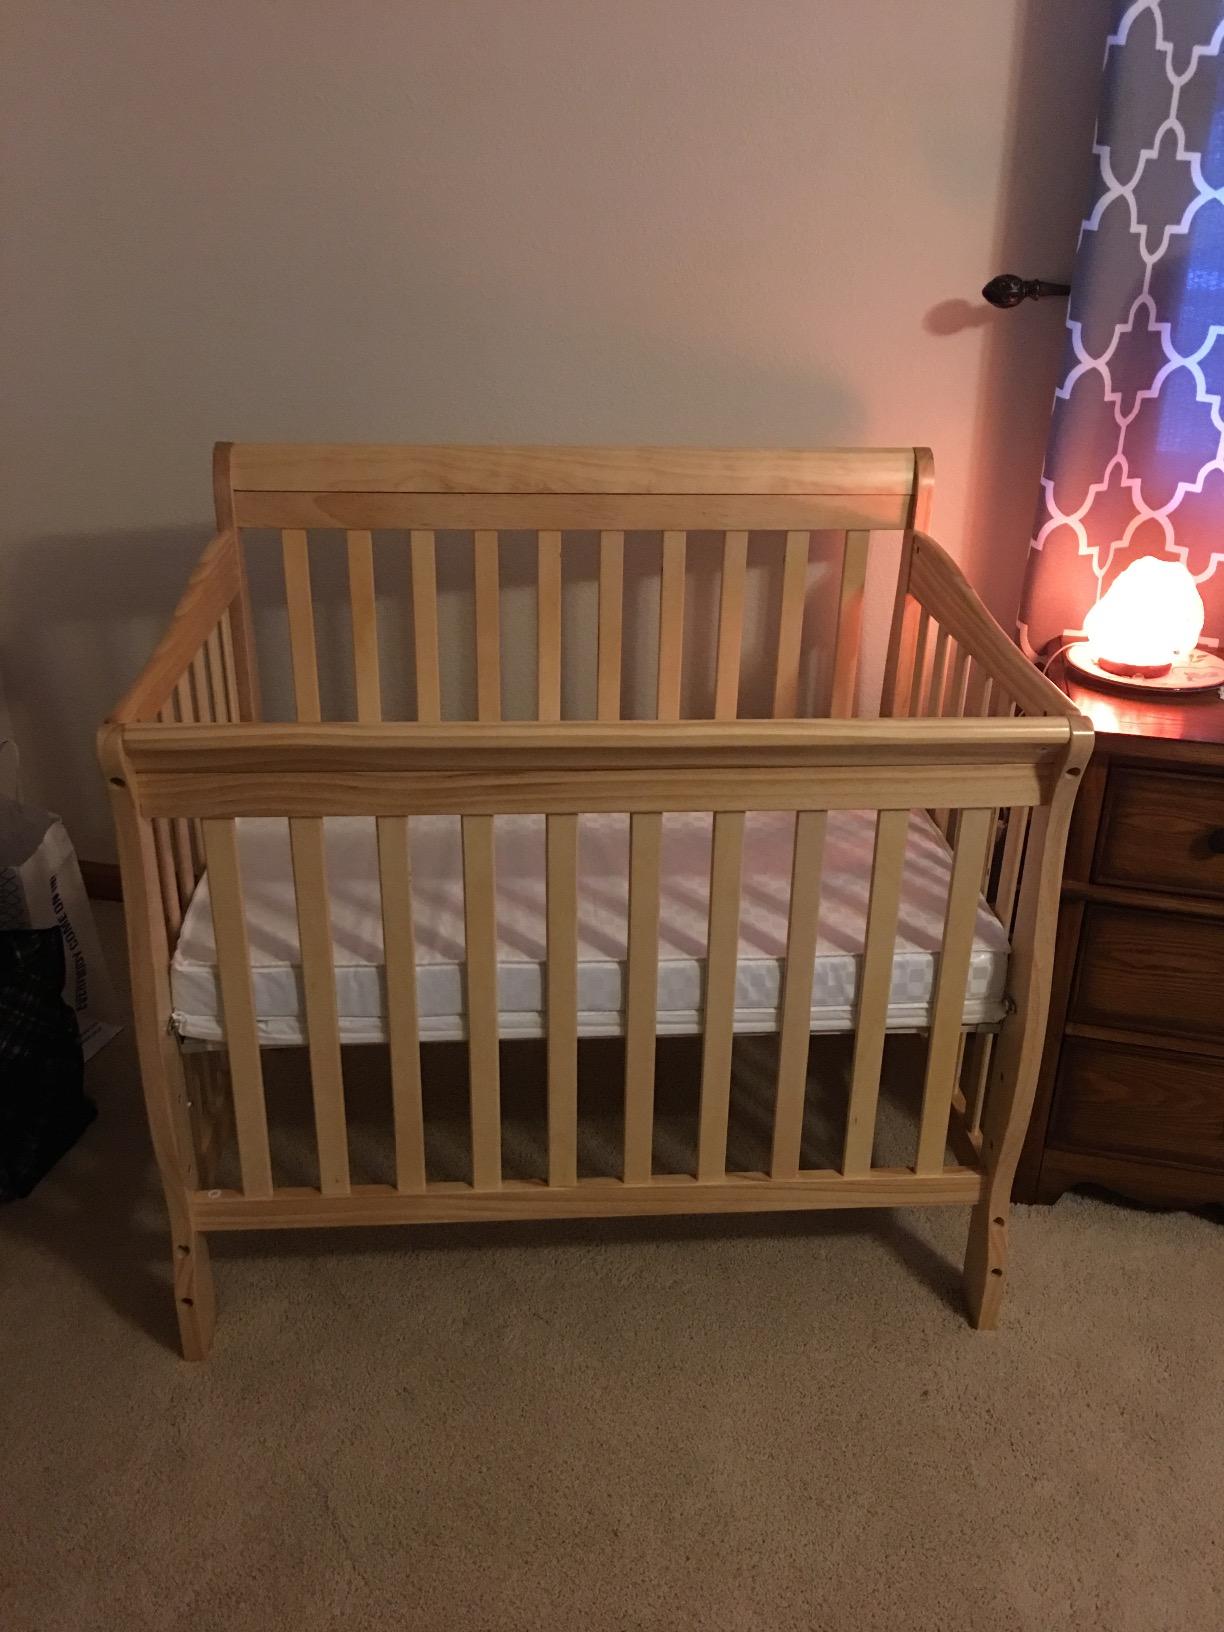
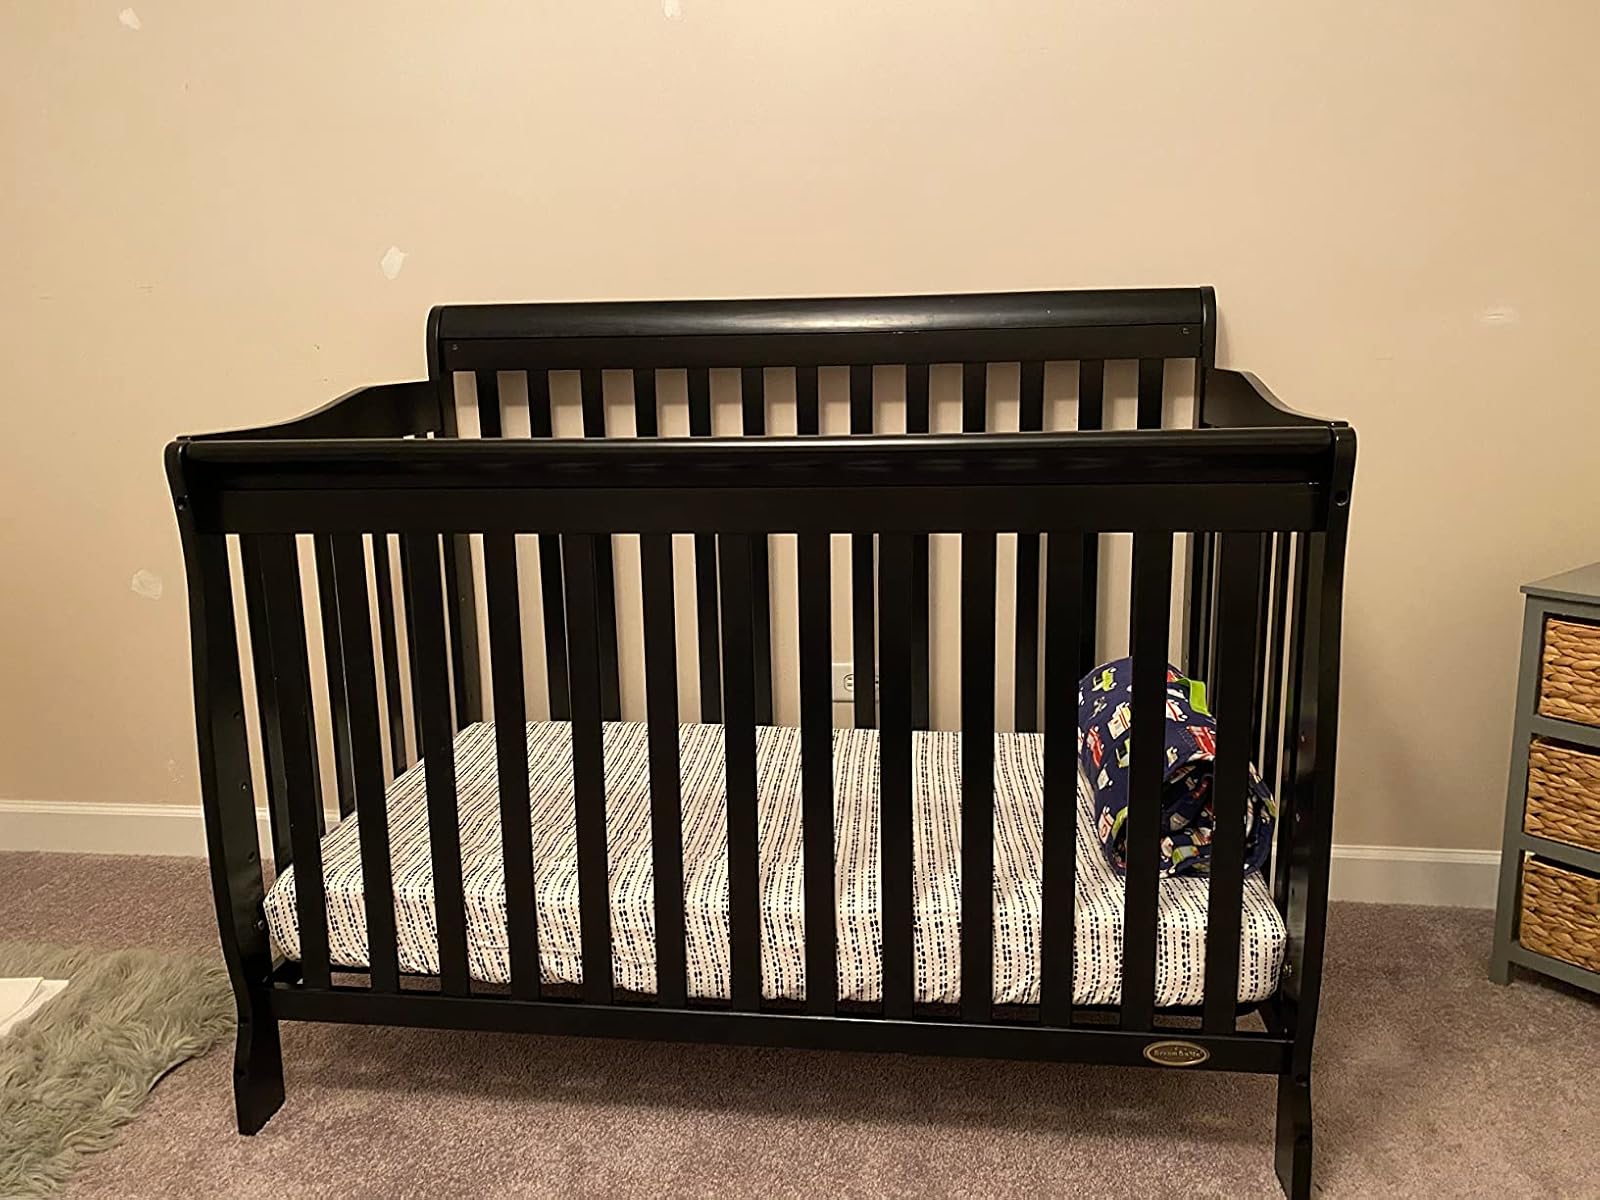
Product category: products_crib
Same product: no